Foundation of the Communist Party of India

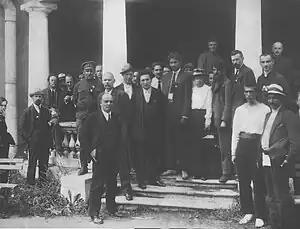
Roy photographed along with Lenin and other key Communist International leaders at the 2nd World Congress of the Communist International

M.N. Roy arrived in Moscow before the beginning of the 2nd World Congress of the Communist International, which was held July–August 1920. He attended the congress as a delegate with voting rights, representing the Communist Party of Mexico. Abani Mukherji (classified as a 'left socialist' by the congress organizers, non-voting delegate), Evelyn Trent-Roy (non-voting delegate, M. N. Roy's wife), M. P. T. Acharya (representing the Indian Revolutionary Association in Tashkent, non-voting delegate) and Mohamad Shafiq (observer) also attended the congress. A document, "General Plan and Programme of Work for the Indian Revolution", was drafted by Roy and others during the congress. The document called for the establishment of an All India Revolutionary Centre to prepare for a congress of revolutionaries, the immediate foundation of a Communist Party of India and the immediate setting up of a school for the political-military training for Indian revolutionaries.